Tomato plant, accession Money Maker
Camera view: tilt-top (135 deg); turntable rotation: 0 degrees
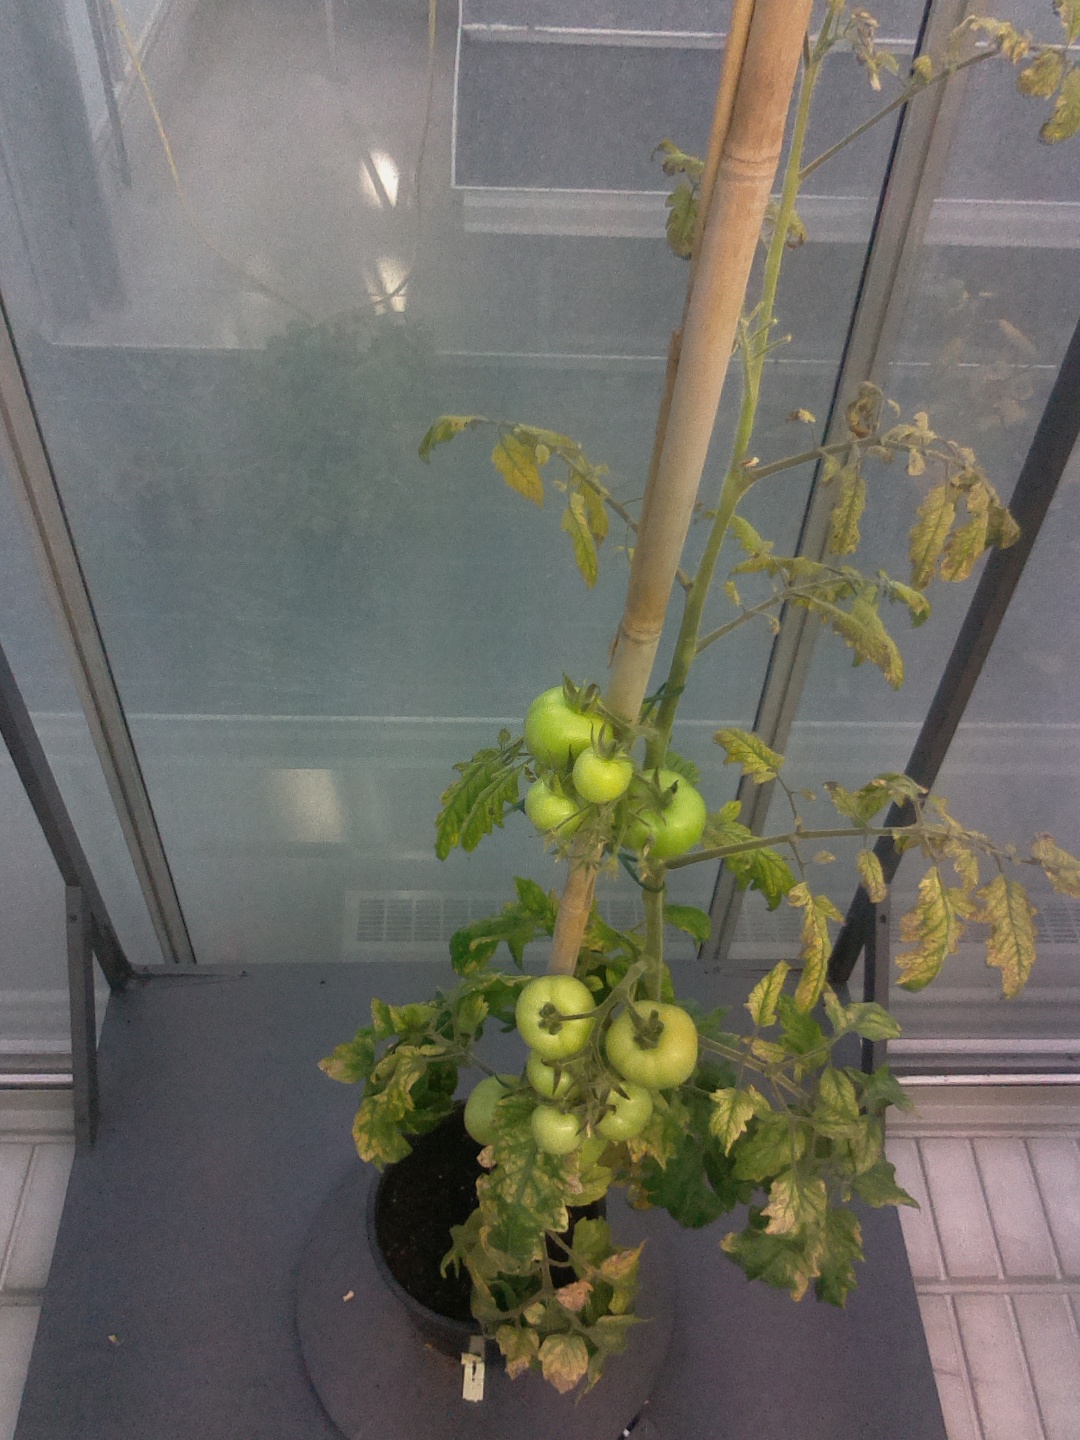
BBCH growth stage 79: 90% -100% of final fruit size